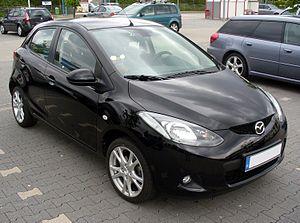
Le marché automobile français a progressé de 3,2 % en 2007 avec 2 064 543 véhicules vendus.